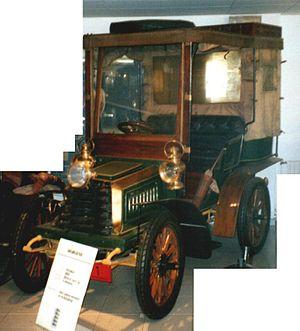
P. Morisse et Cⁱᵉ est un constructeur automobile français, créé par les frères Pierre et Robert Morisse en 1898 et actif à Étampes jusqu'en 1921.